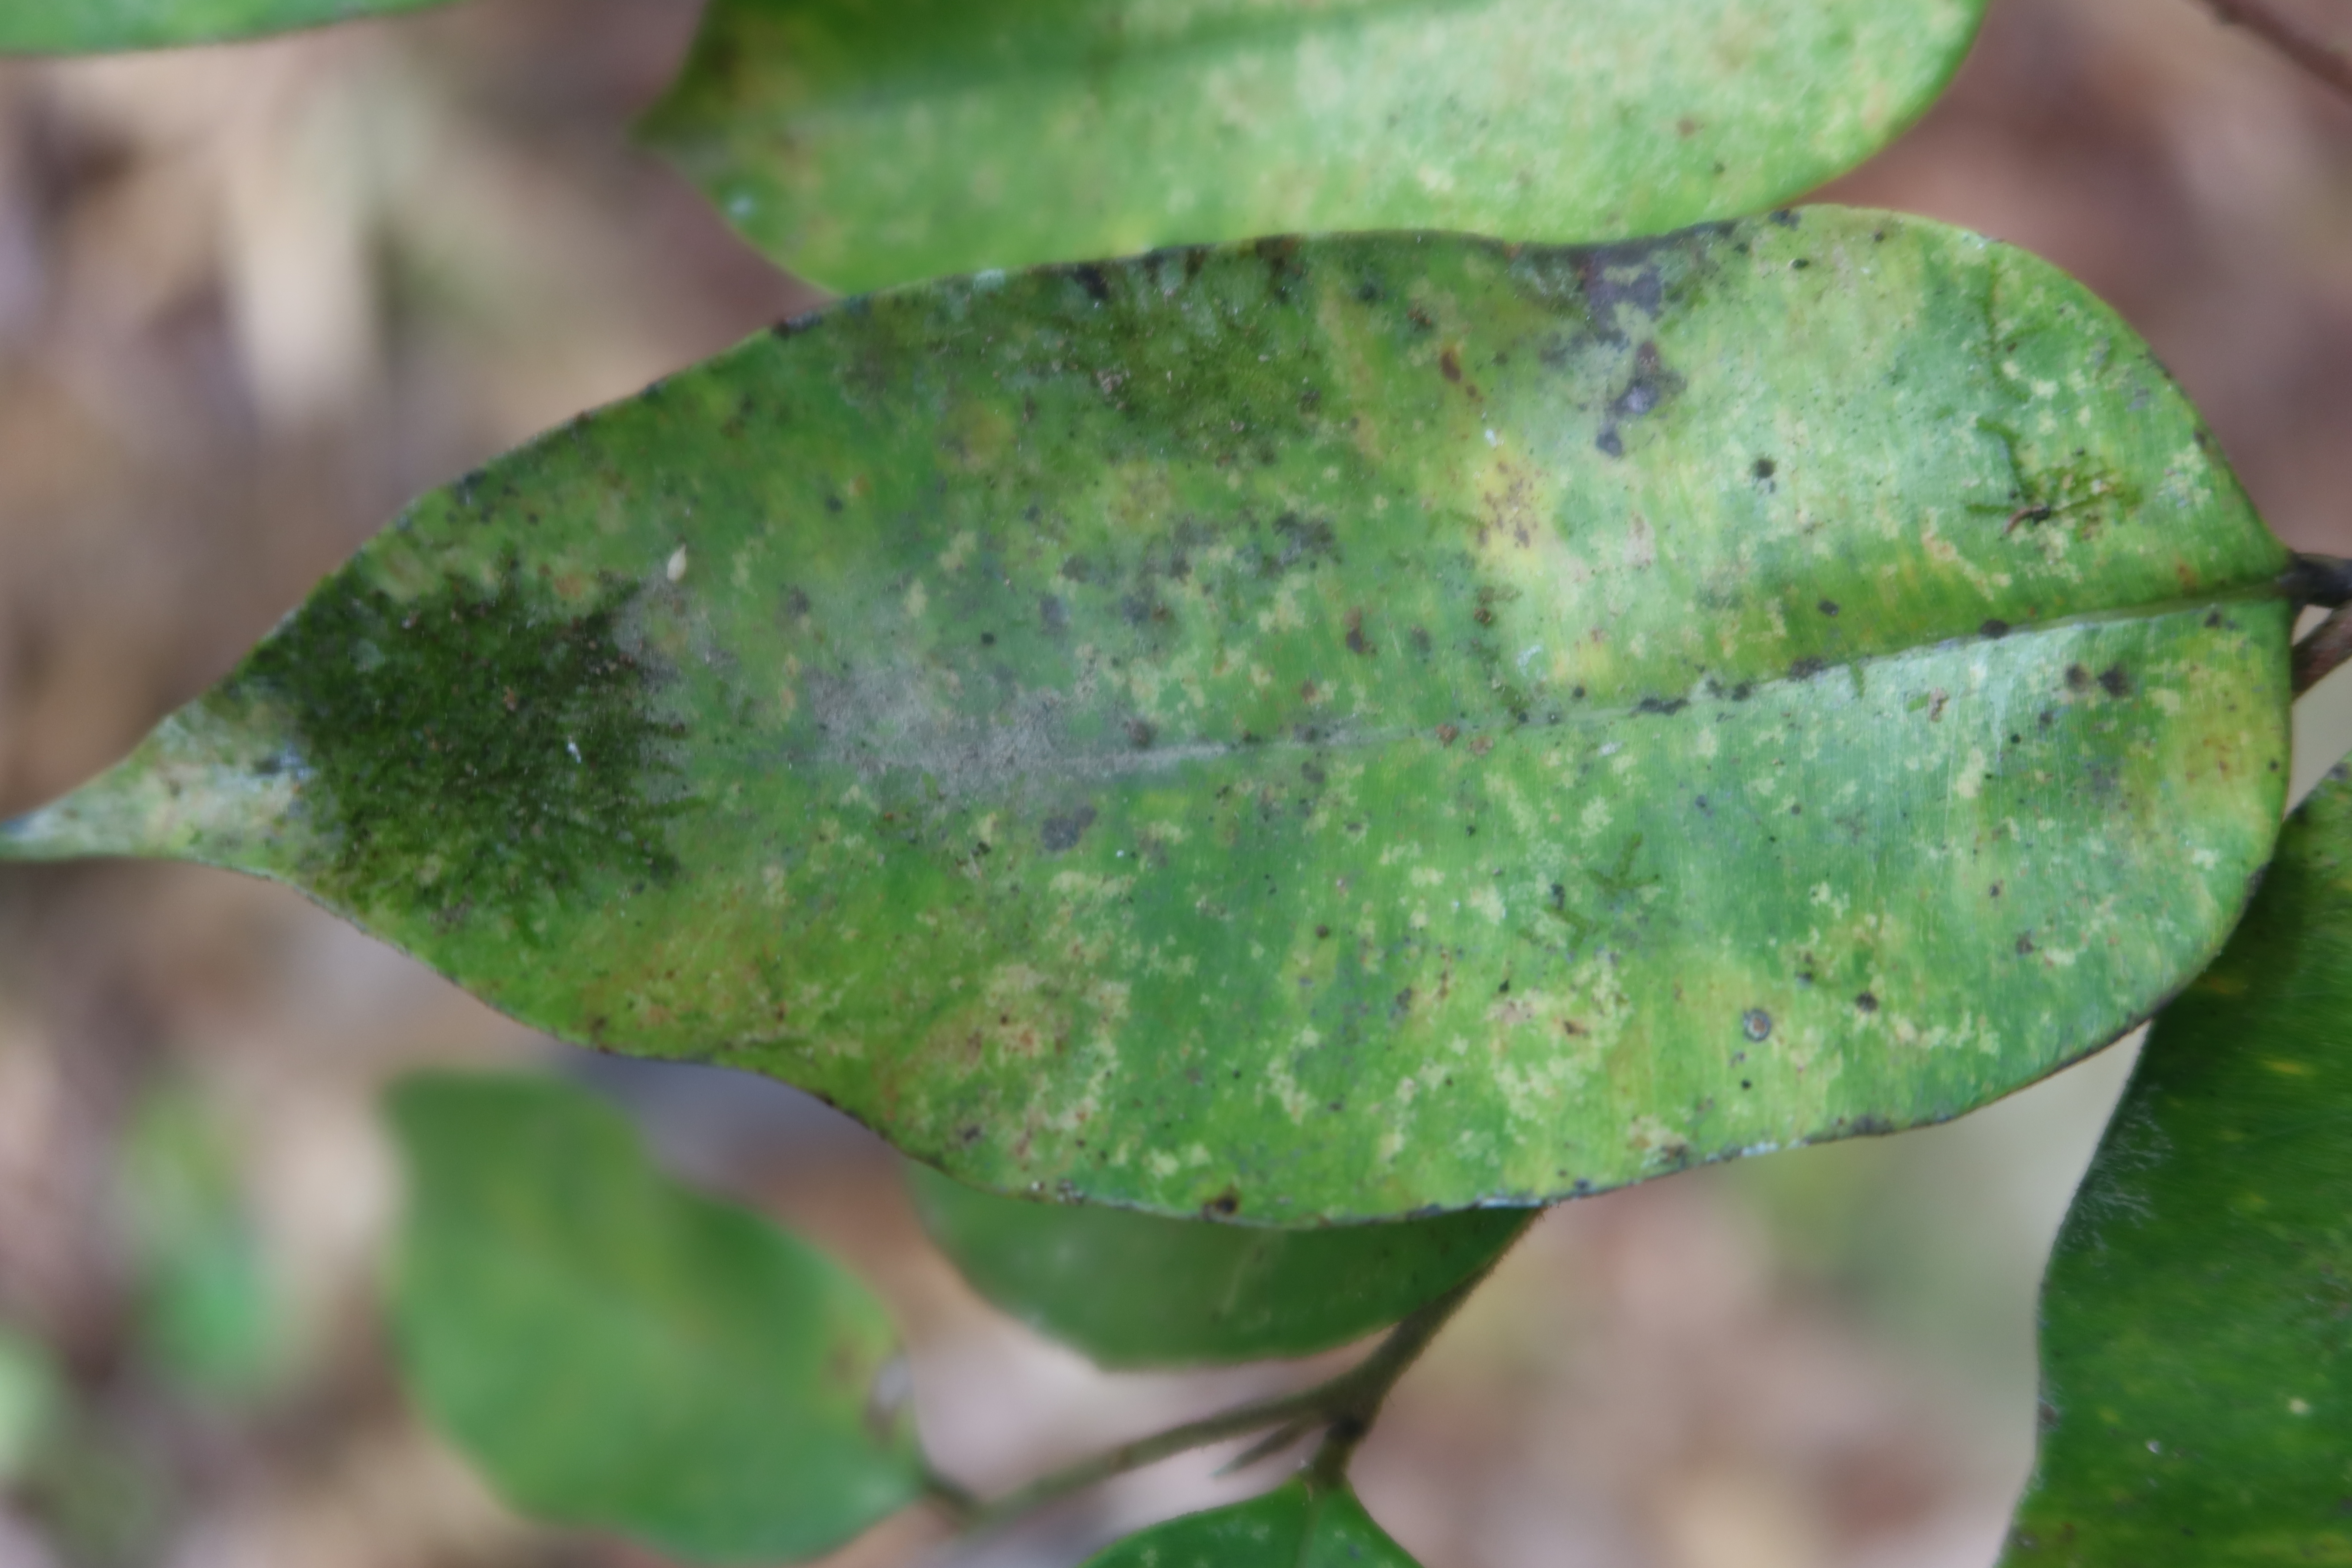
Label: Sooty mold